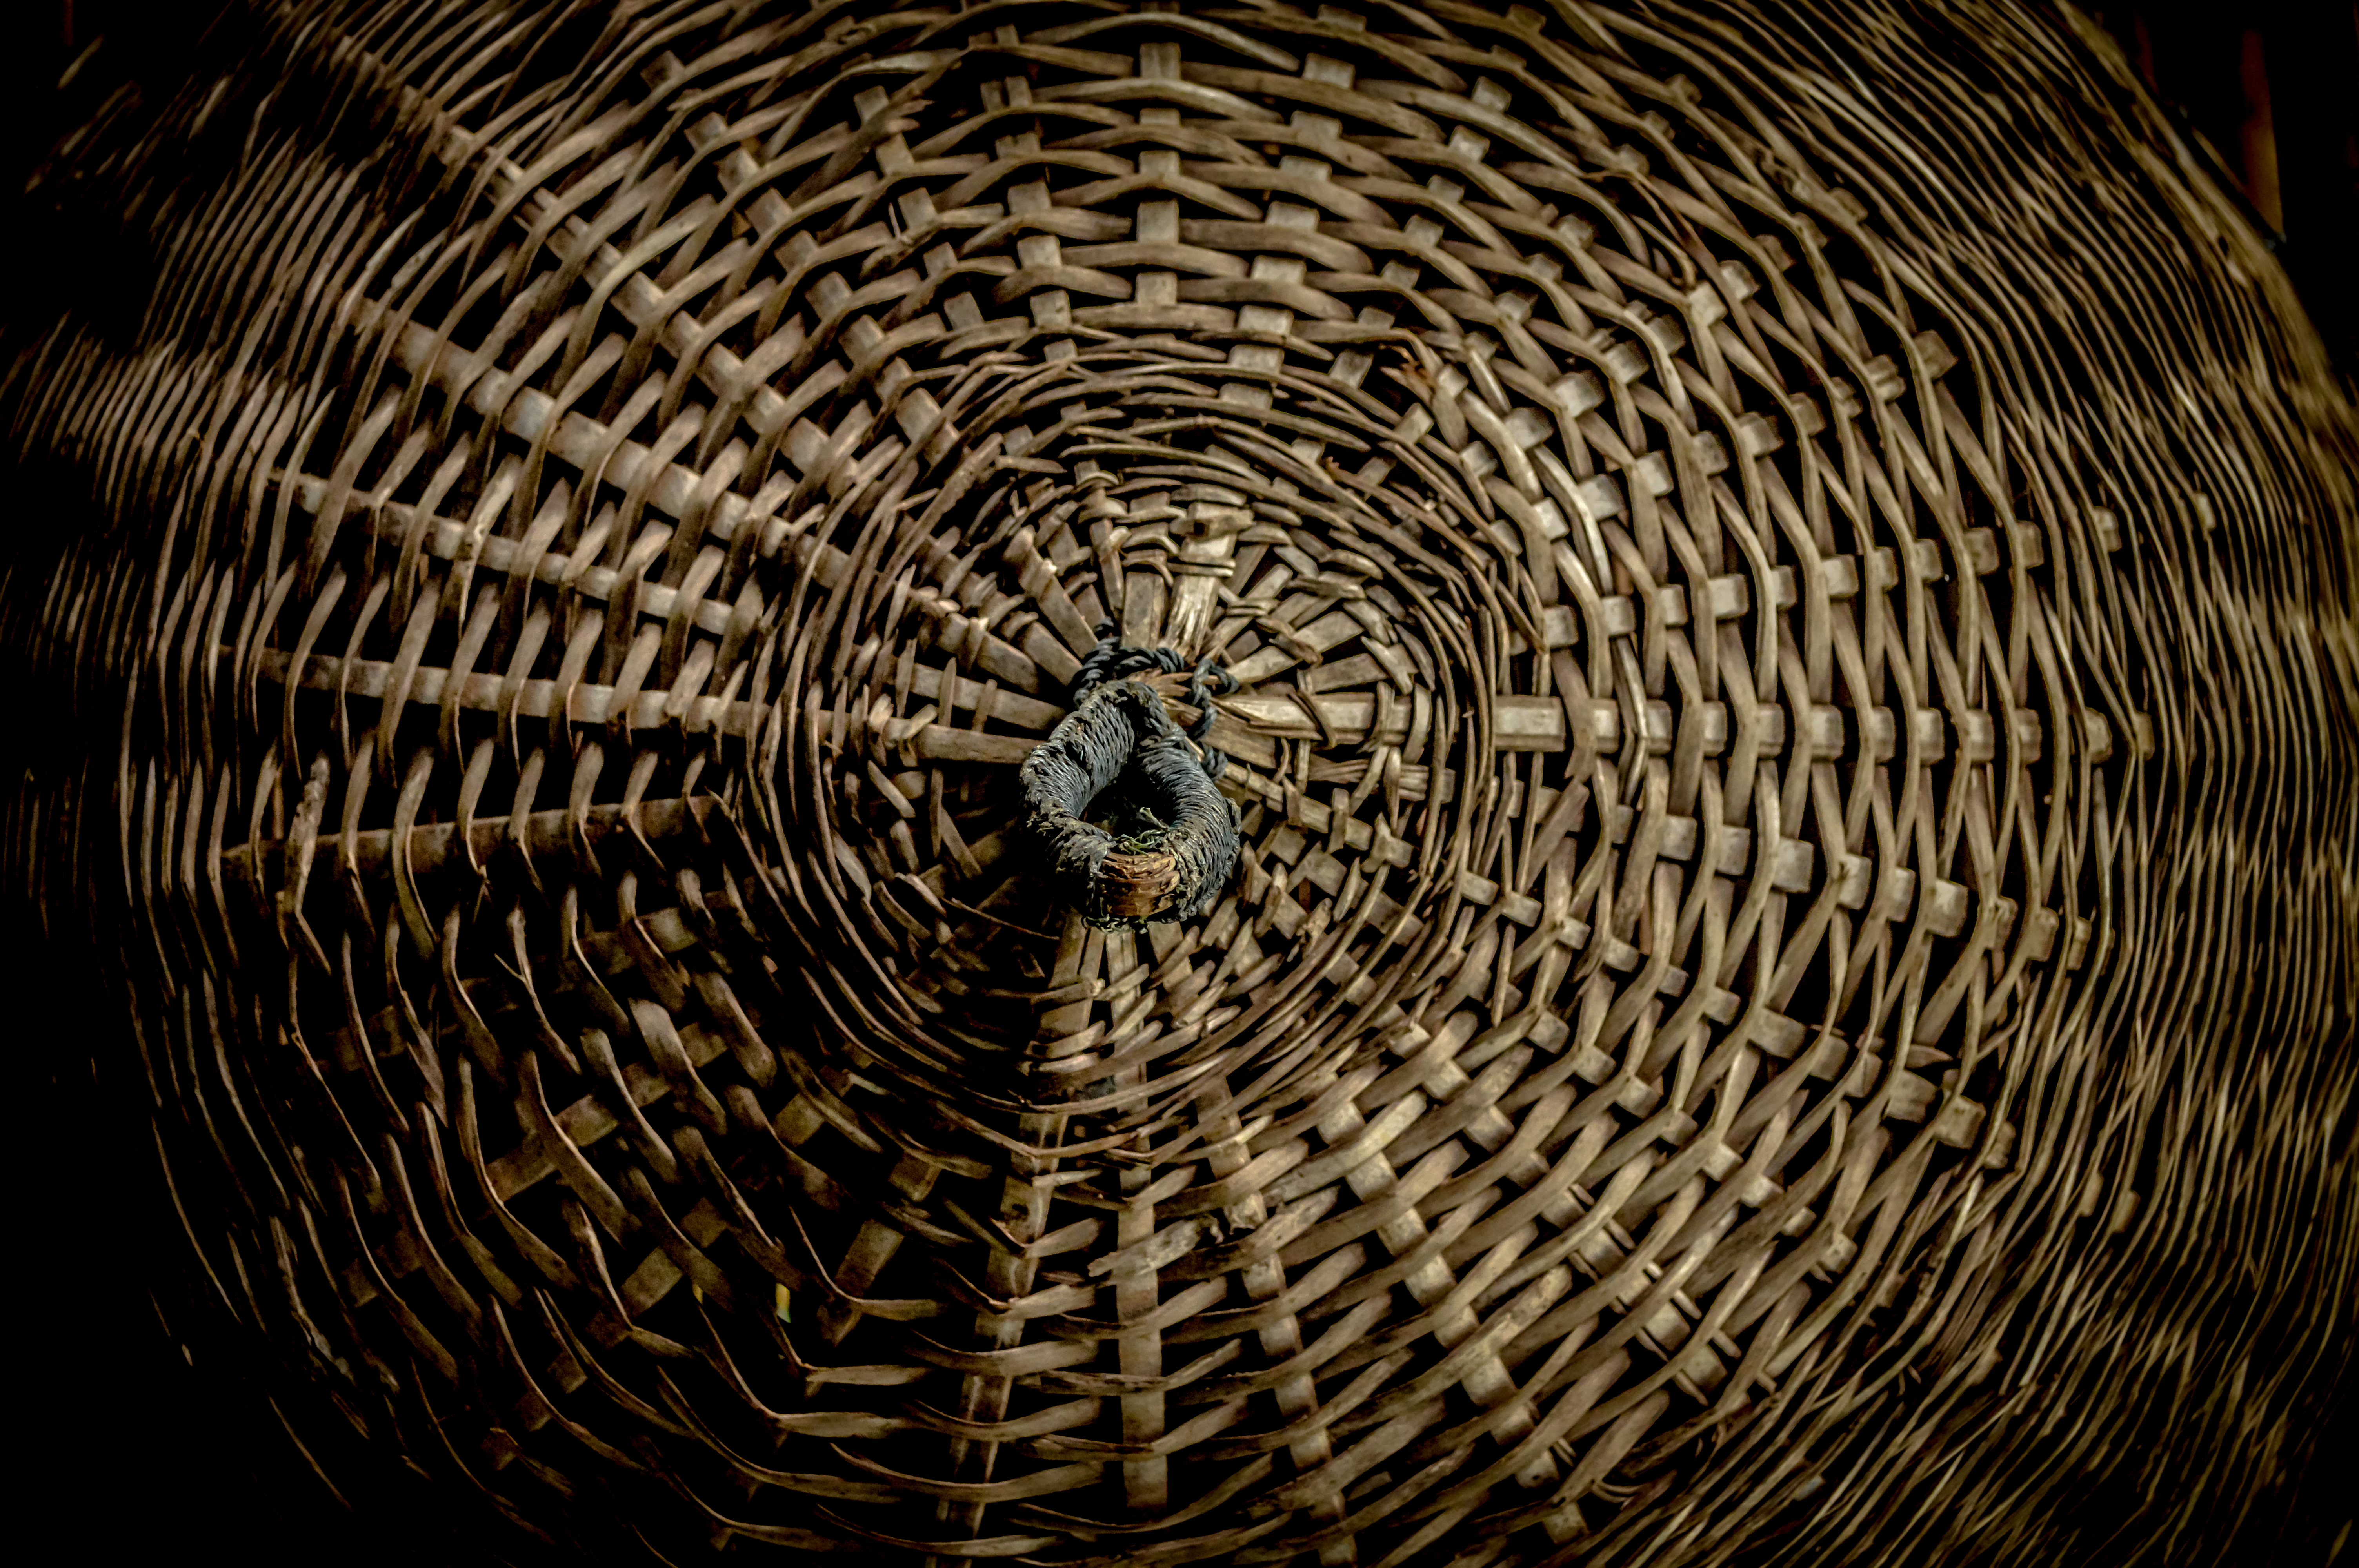
art, asia, asian, background, bamboo, basket, basketry, basketwork, brown, container, craft, culture, decoration, design, detail, hand, handicraft, handmade, handwork, manual, natural, nature, pattern, rattan, souvenir, texture, thai, thailand, traditional, village, weave, wicker, wickerwork, wood, water, tree, circle, stock photography, trunk, plant, wildlife, spiral, monochrome, symmetry, macro photography